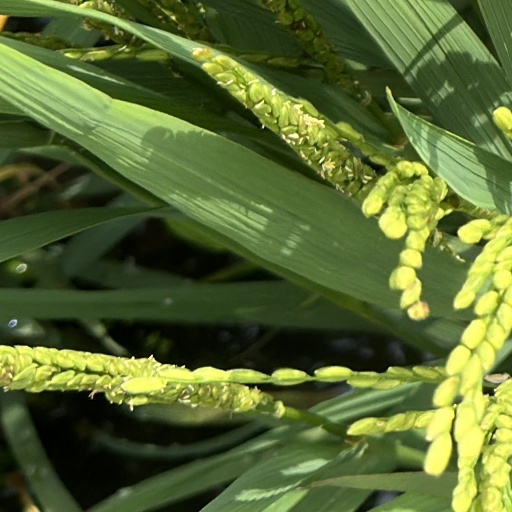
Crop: rice